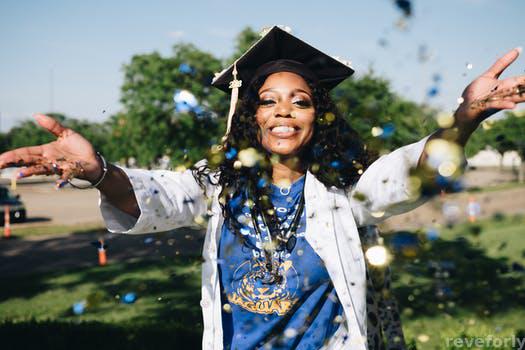
Label: Watermark